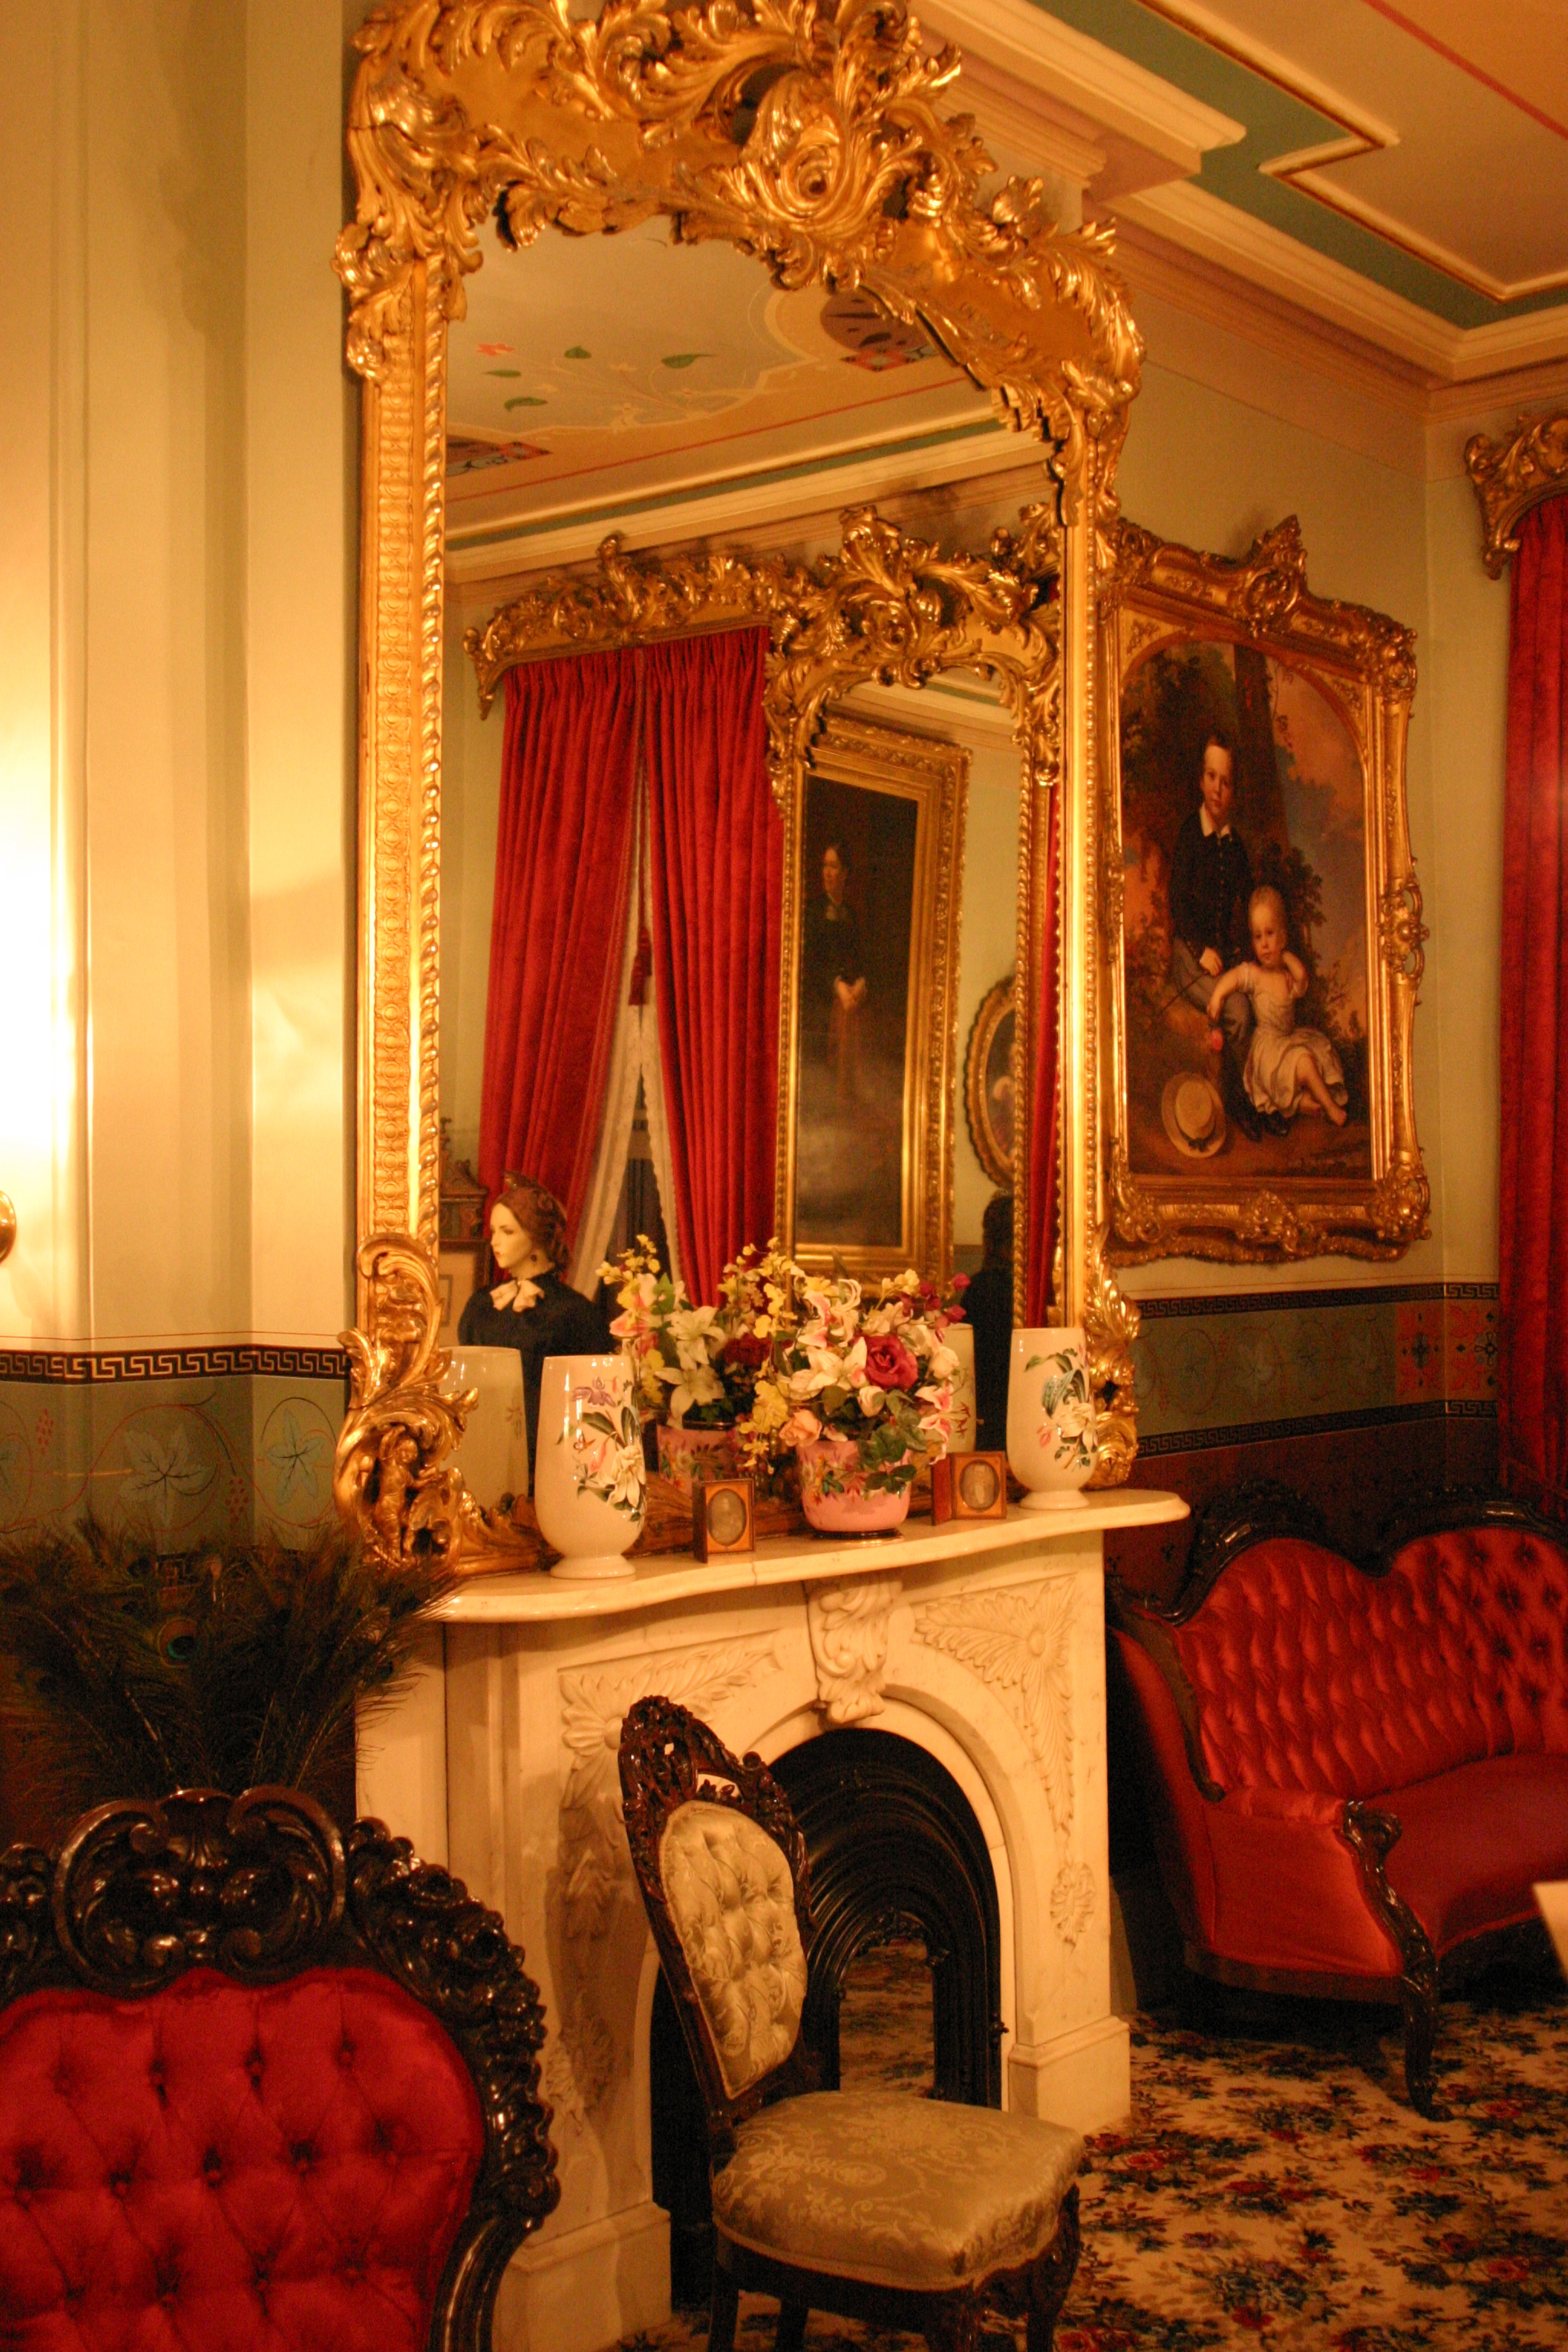
home, house, history, interior, room, furniture, interior design, property, building, living room, antique, classic, curtain, chair, textile, table, molding, Napoleon iii style, mirror, suite